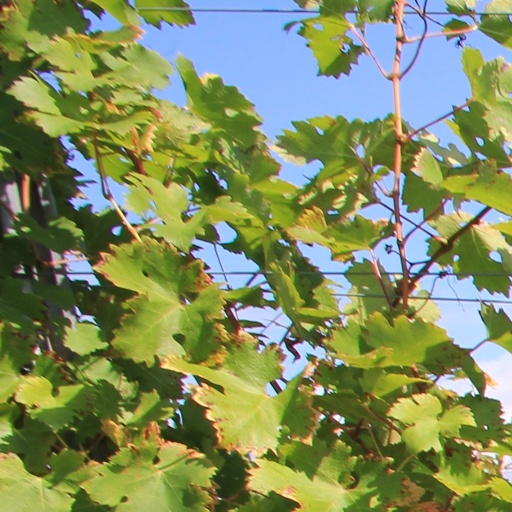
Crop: grape